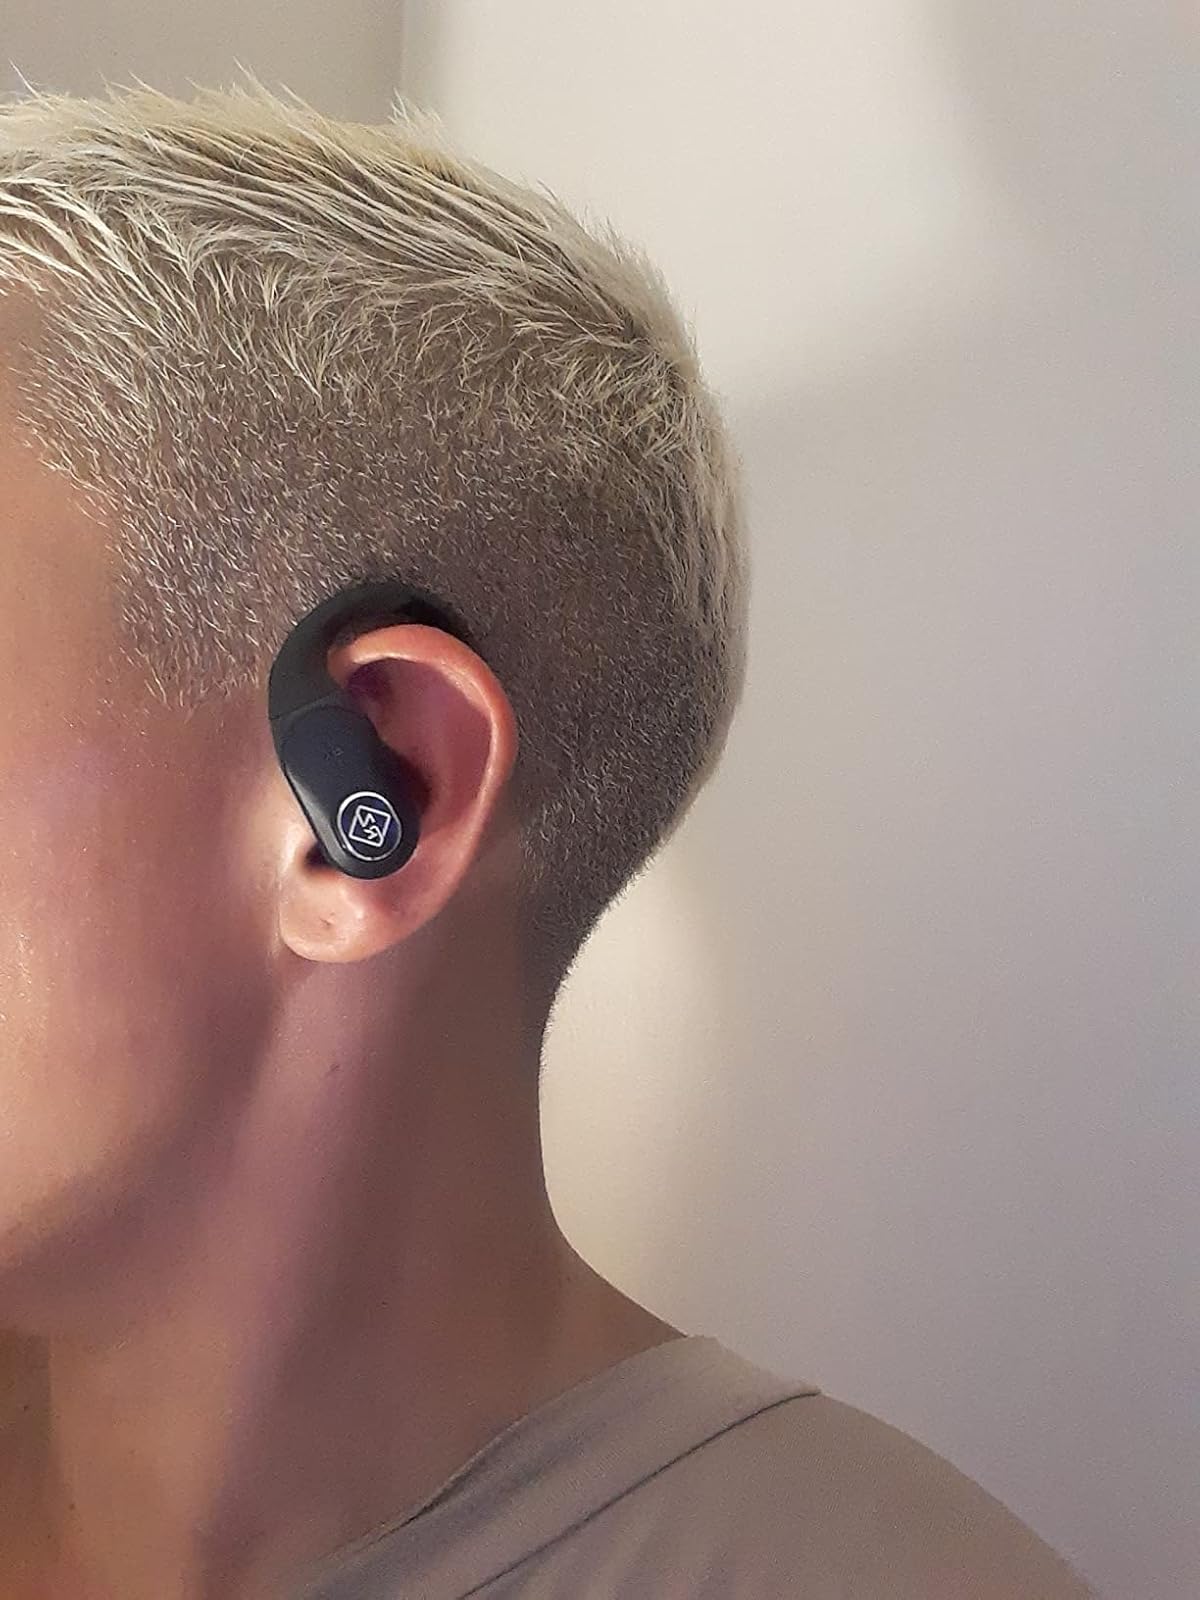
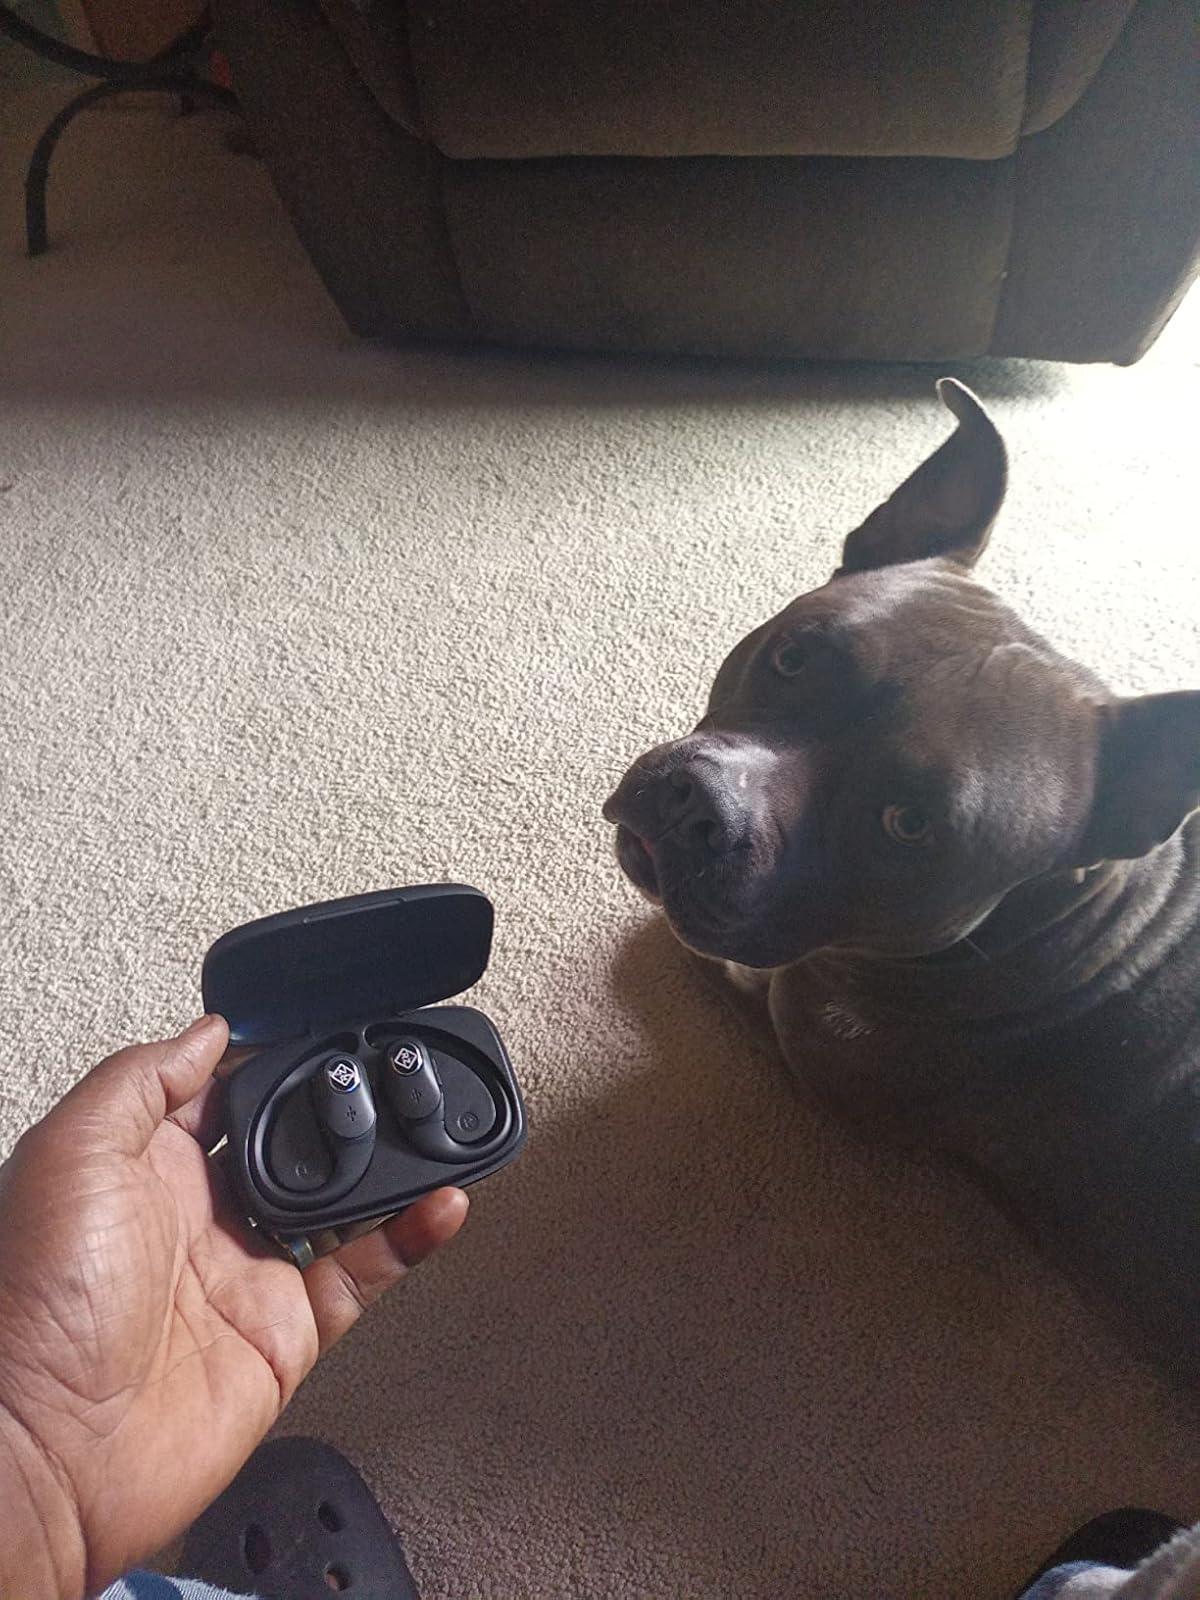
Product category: earbuds
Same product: yes